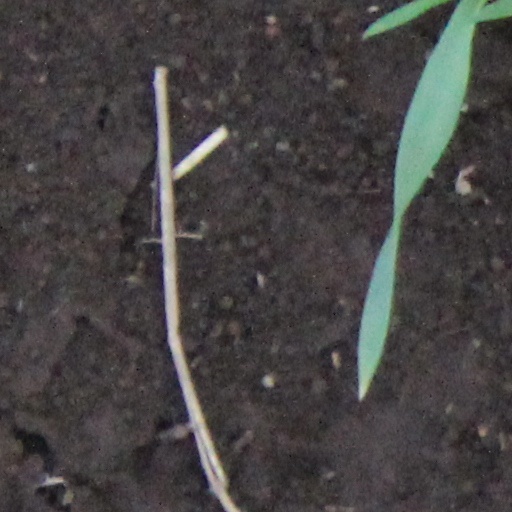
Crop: wheat